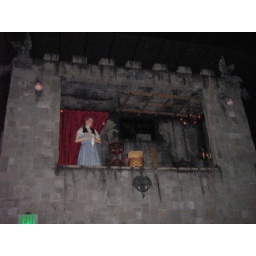
It doesn't show up in the picture but there's one of those cool pink lightning balls behind Dorothy.